Gaiety Theatre, Shimla

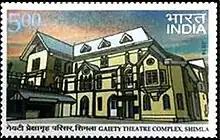
2014 India Post stamp featuring the theatre

The room has superb acoustics, and though it has undergone some minor renovations, the screen used is still the same as the one designed by the architect. With an array of venues, including an exhibition hall, an art gallery, a multi-purpose hall, an amphitheatre, and an old theatre hall, this is the hub of performing arts in the state. The complex witnesses a huge volume of visitors year-round due to its cultural prominence. Even today, several drama societies actively use the space, which has also hosted renowned Indian actors and singers. The complex supports painting, photography, dance, drama, theatrics, elocution, sculpture, and classical and folk music. At the same time Gaiety Complex also provides Shimla schools an opportunity to participate in the cultural activities organised here. More than a century-old symbol of art and culture, the Gaiety is primarily known for its social club.